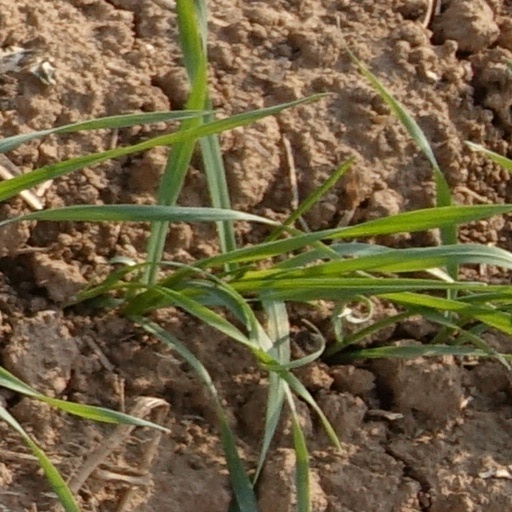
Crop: wheat